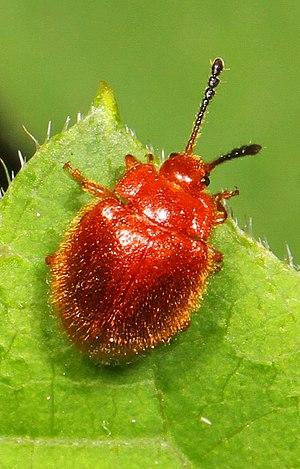
Les Stenotarsinae sont une sous-famille de coléoptères de la famille des Endomychidae. Ce sont des coléoptères associés aux champignons.